Buenos Aires Cricket & Rugby Club

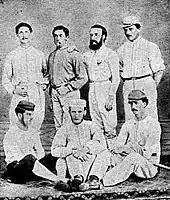
Buenos Aires C.C. team of 1867

The exact date of establishment of the "Buenos Aires Cricket Club" is not clear because of the fire that destroyed most of the club's facilities and its archives. Nevertheless, there are records of a cricket match played by members of the club in the Recoleta district of Buenos Aires in 1831, where a flag with the legend "Buenos Aires Cricket Club" was displayed. That match was covered by English language newspaper "The British Packet", published in Buenos Aires.